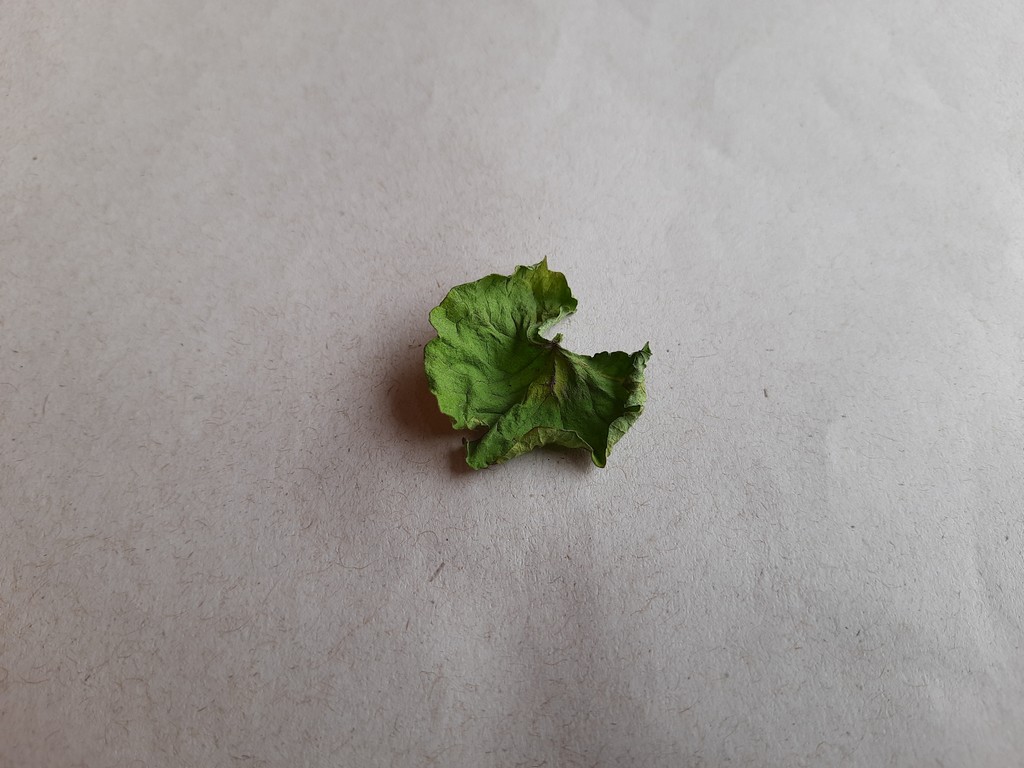
Label: Dried